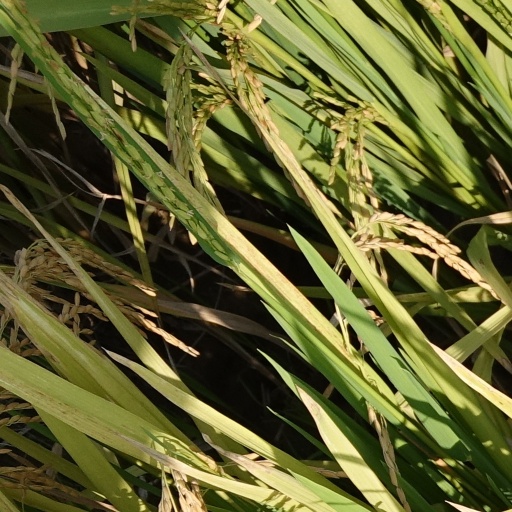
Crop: rice